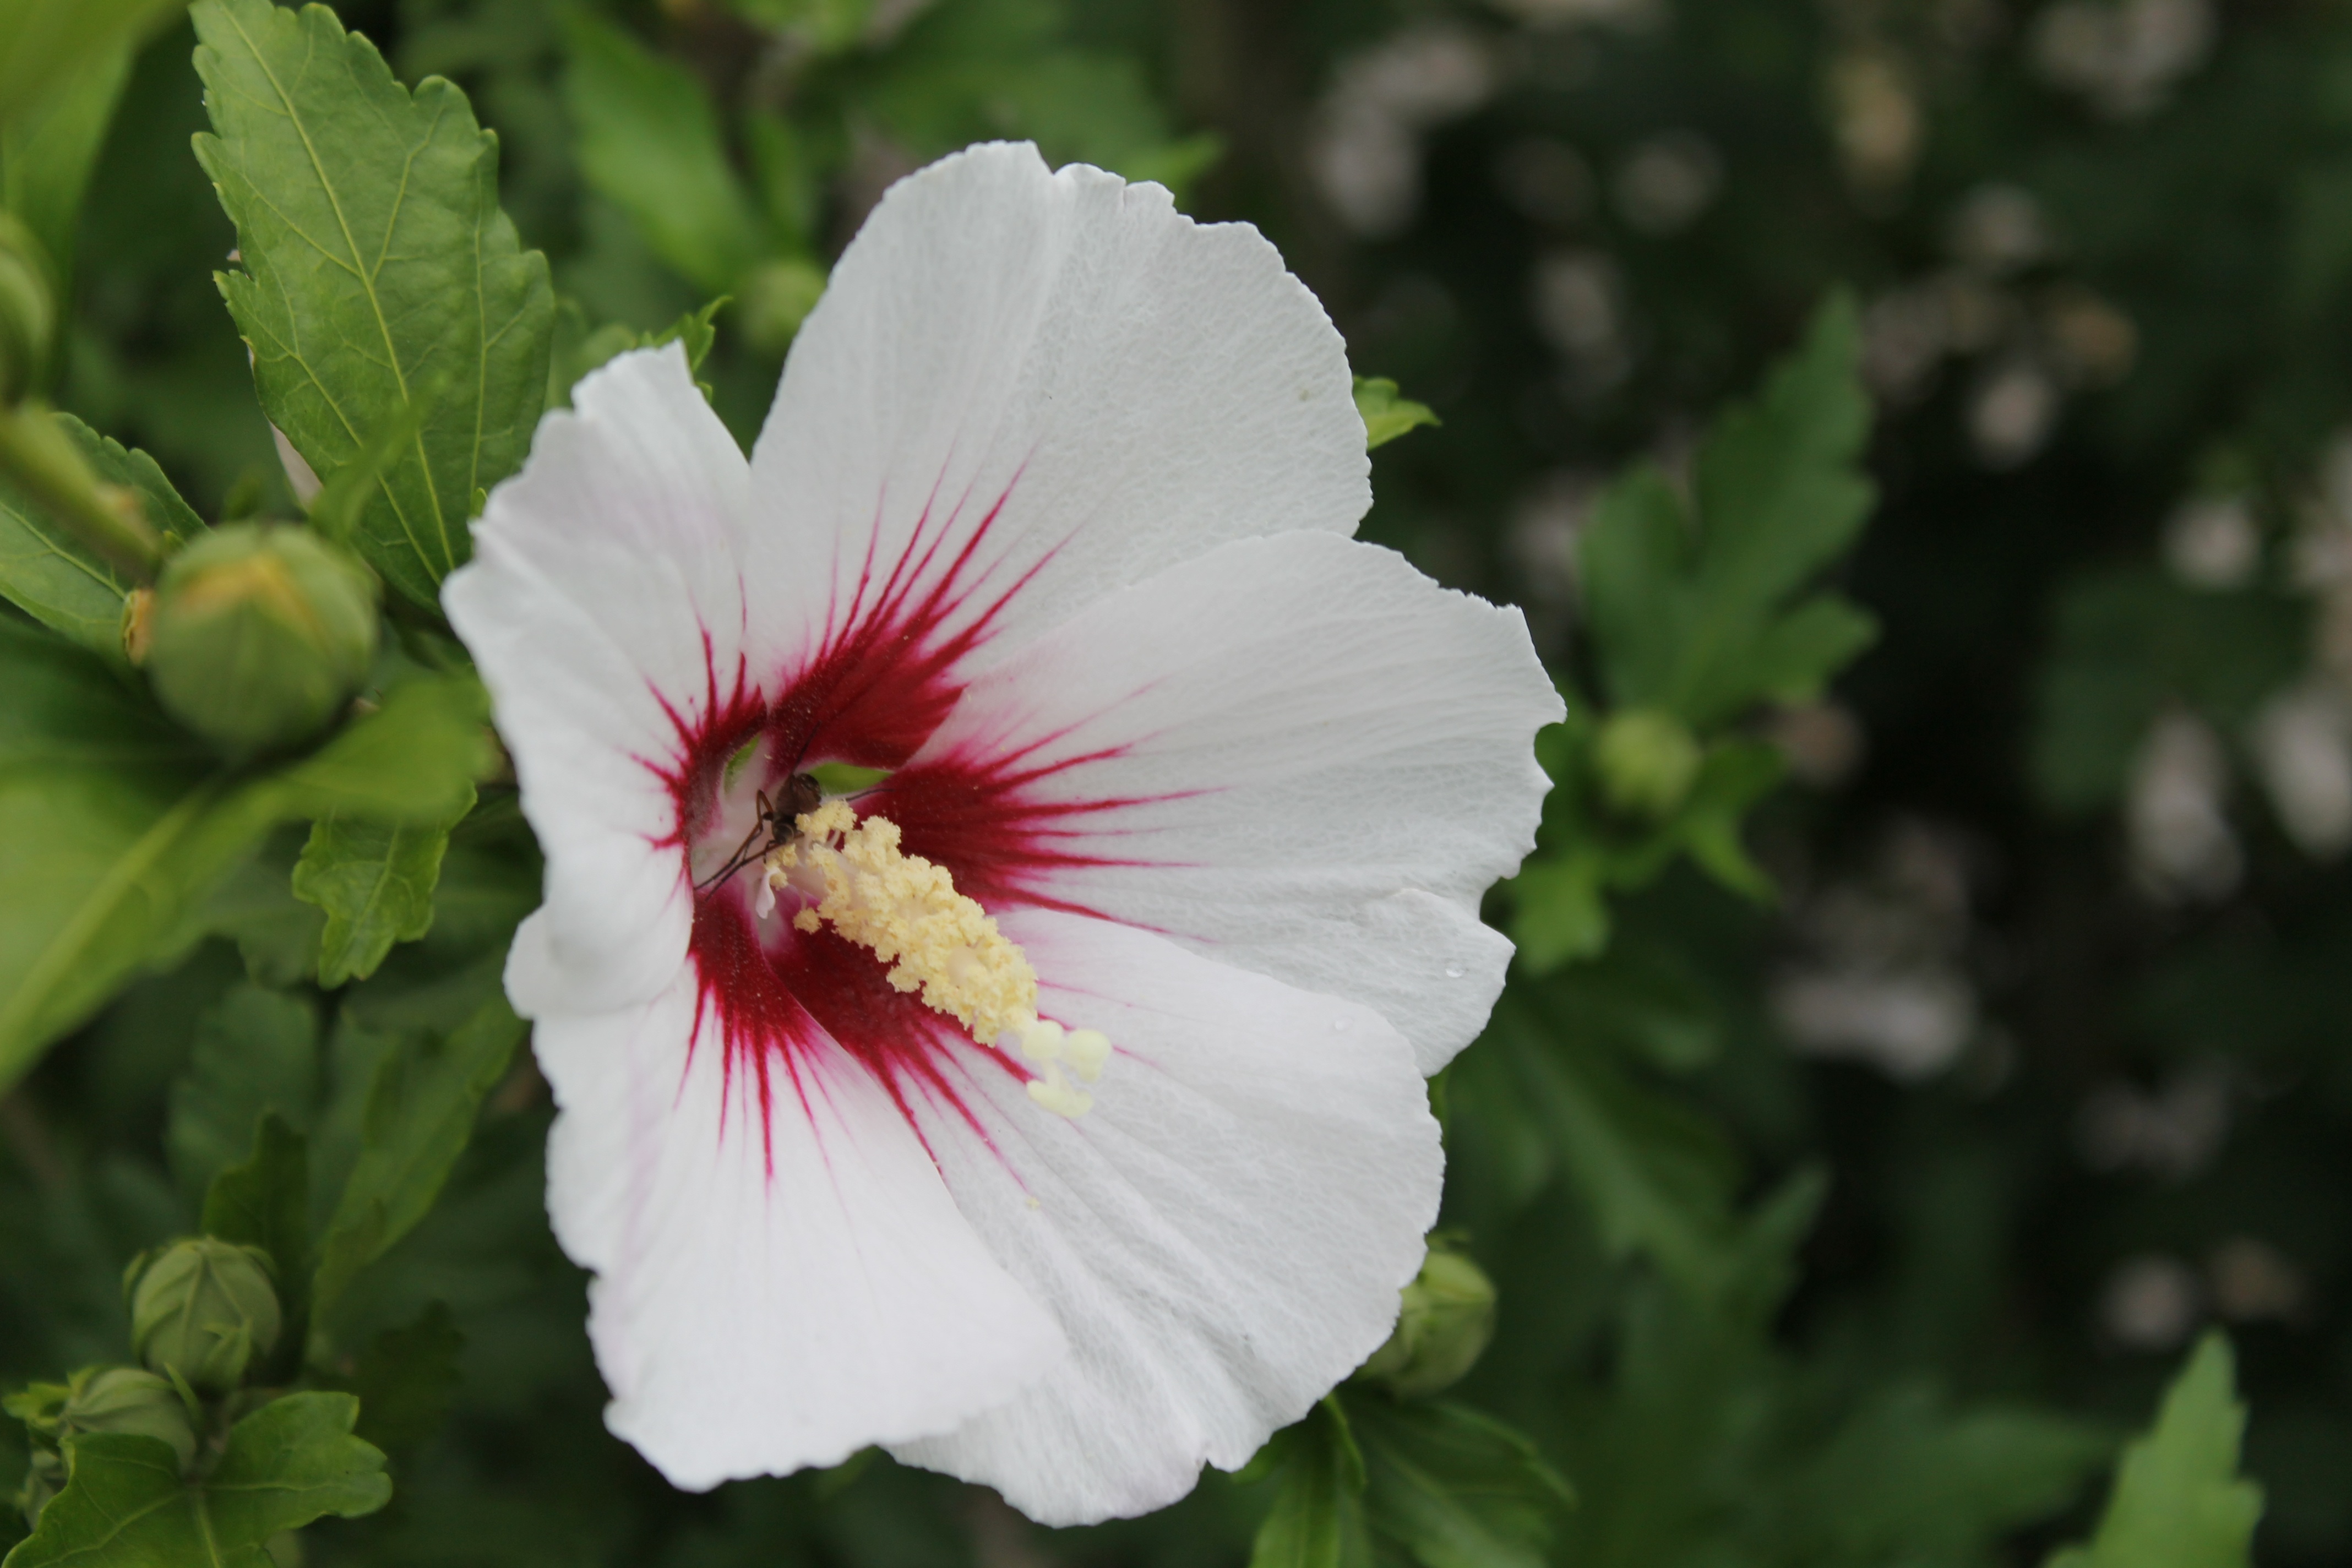
blossom, plant, white, flower, petal, bloom, spring, stamp, botany, close, flora, malva, hibiscus, malvales, hollyhocks, macro photography, flowering plant, chinese hibiscus, annual plant, land plant, mallow family